Shri Ram Chandra Mission

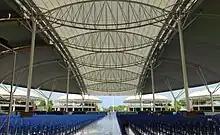
Kanha Shanti Vanam meditation centre

The medical center has adequate medical facilities to assist the local populations and visitors. Shri Thaneeru Harish Rao, the Telangana government's honourable minister of finance, health, medical care, and family welfare, officially inaugurated the Kanha Medical Centre.